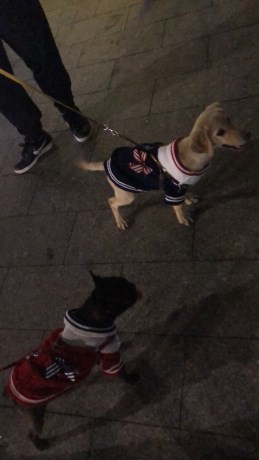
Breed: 3580-n000122-Labrador_retriever